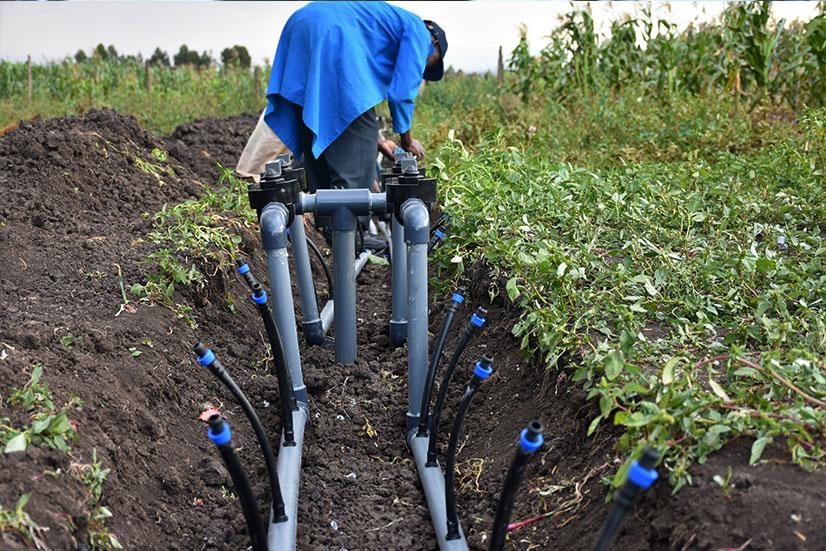
Huu ni mfumo wa umwagiliaji wa matone unaotumika shambani.Mtu anaonekana akifanya kazi na mabomba ya umwagiliaji katika shamba lenye mimea.Ikiwezekana mboga au mazoea mengine.Mfumo huu unasaidia kupeleka maji moja kwa moja kwenye mizizi ya mimea.